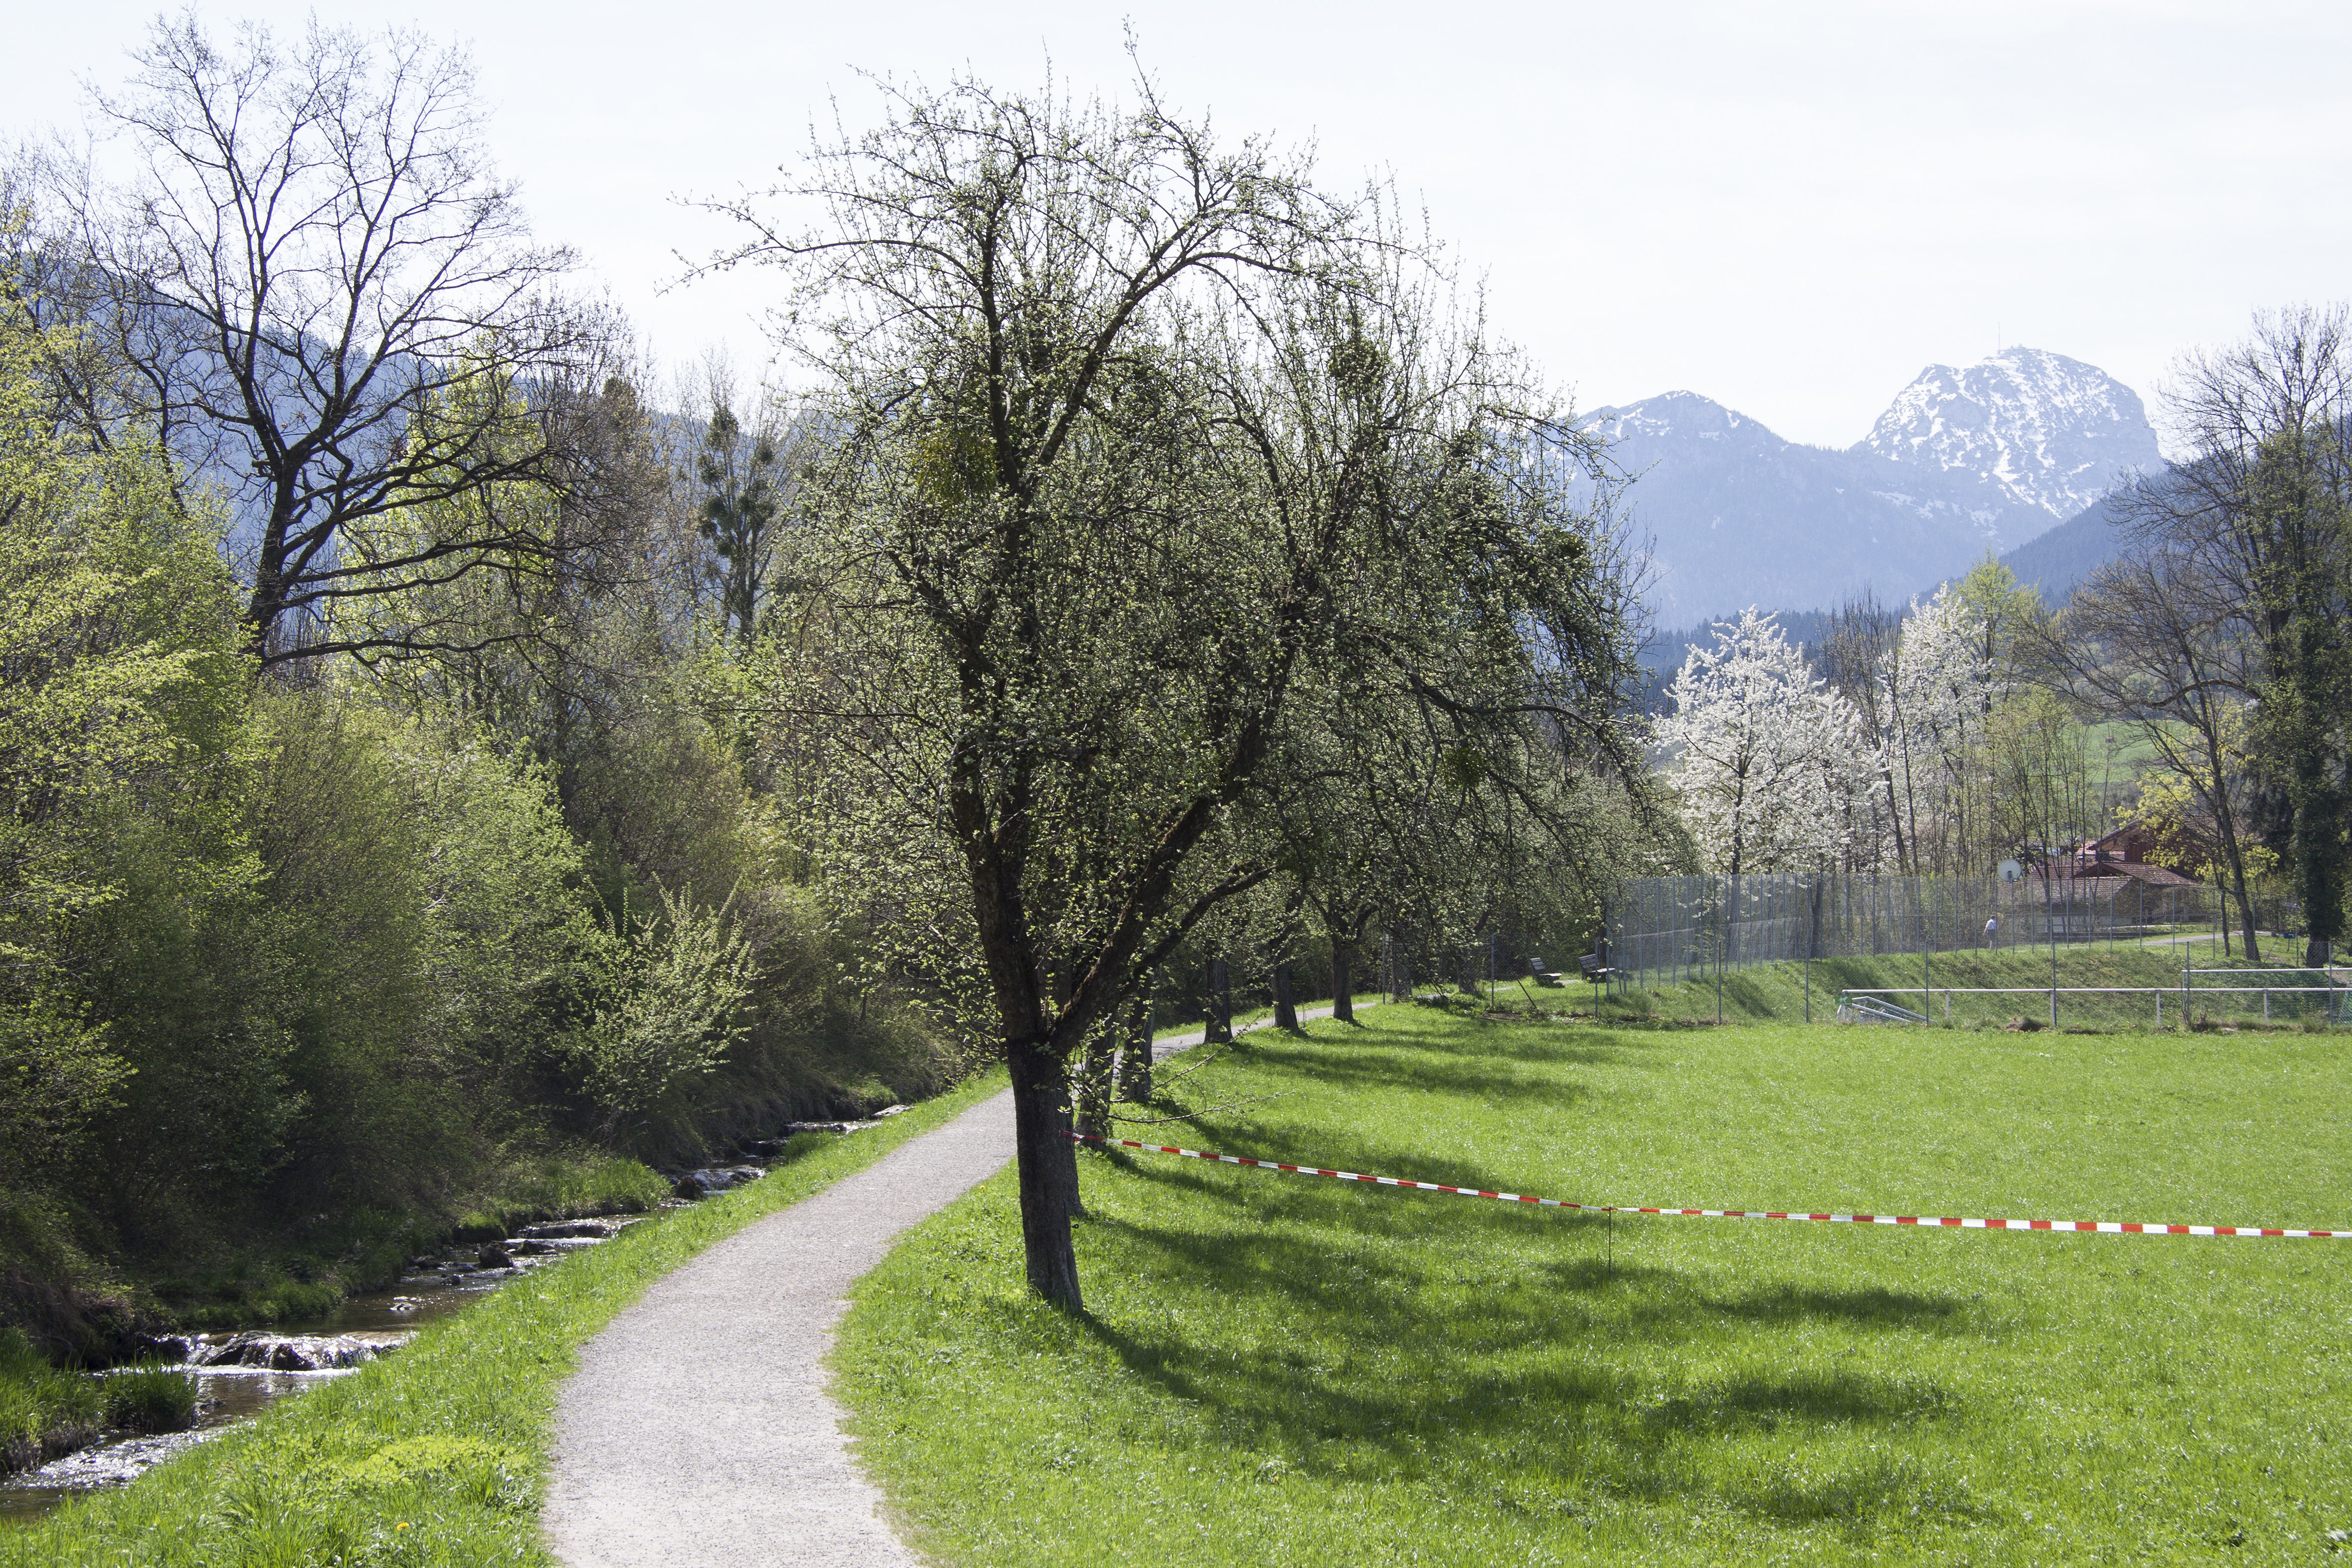
landscape, tree, water, nature, grass, mountain, plant, sunshine, lawn, meadow, hill, flower, valley, mountain range, walk, spring, green, pasture, park, garden, trees, mountains, shrub, woodland, may, bach, ecosystem, rural area, wendelstein, woody plant